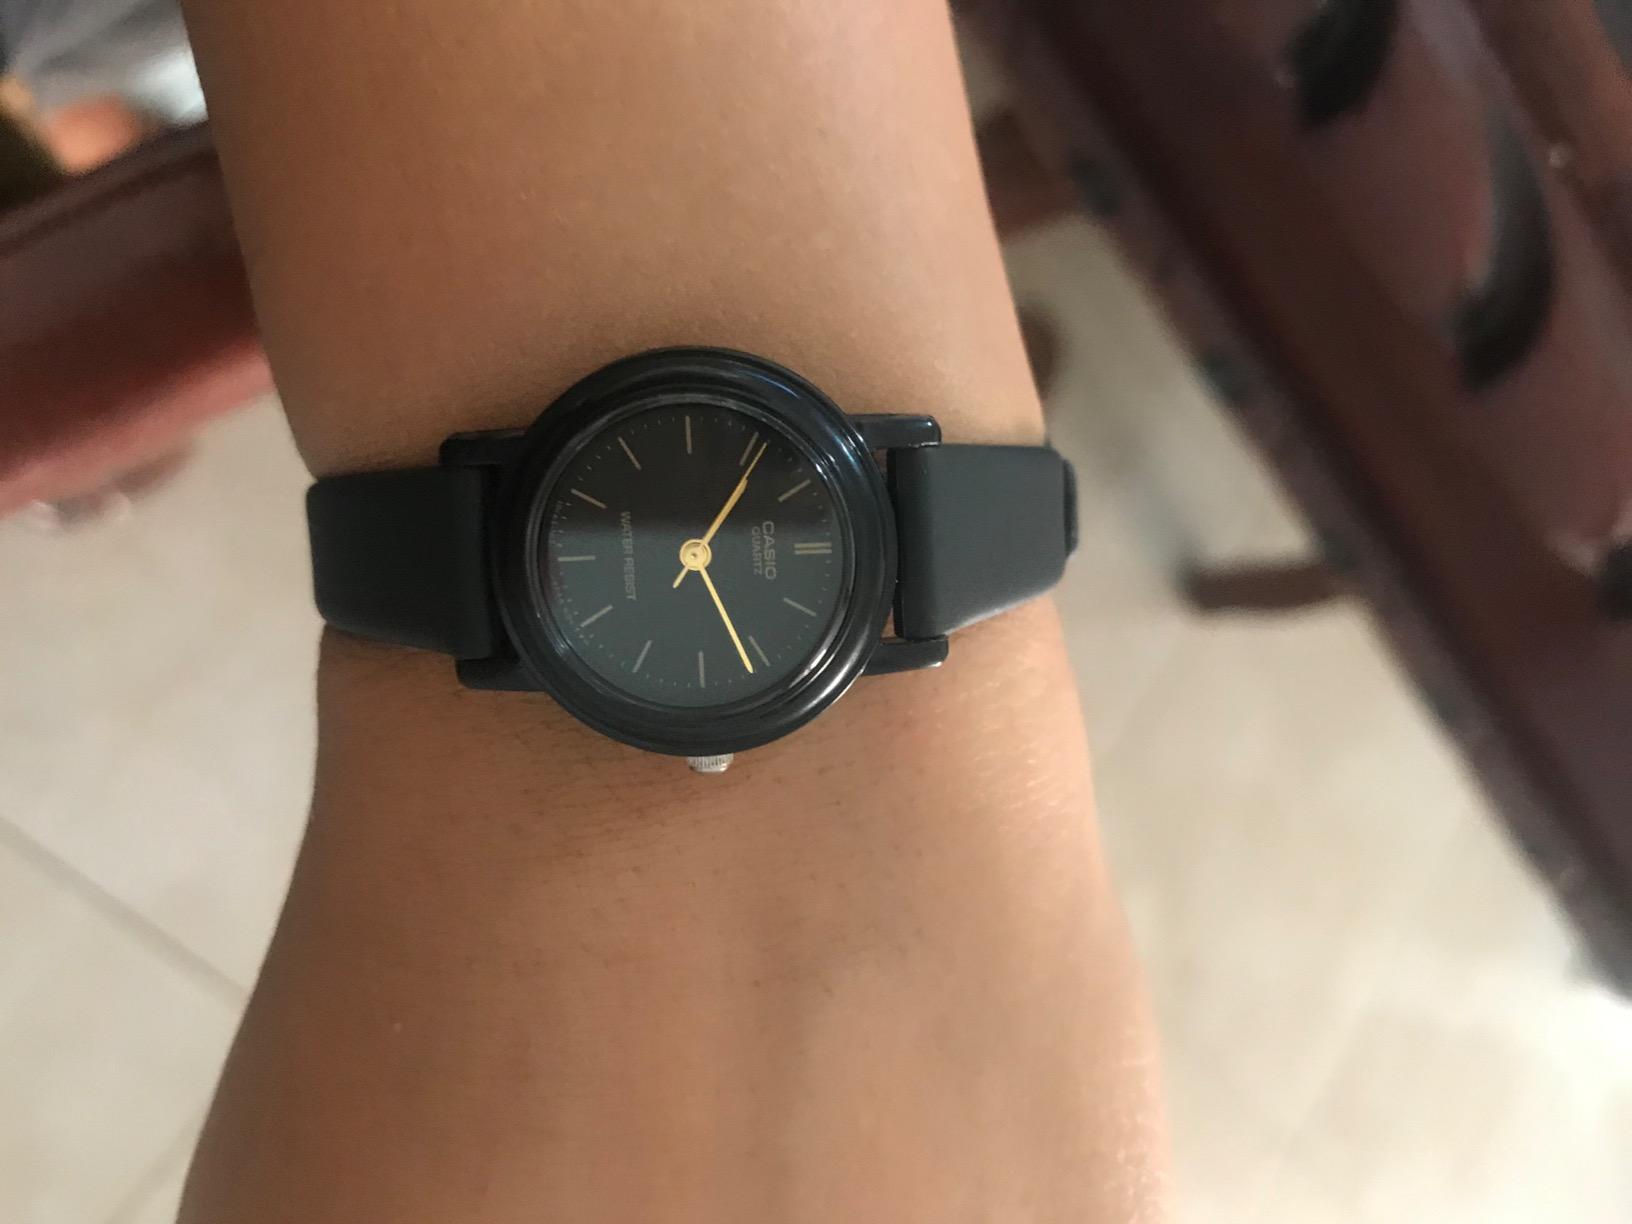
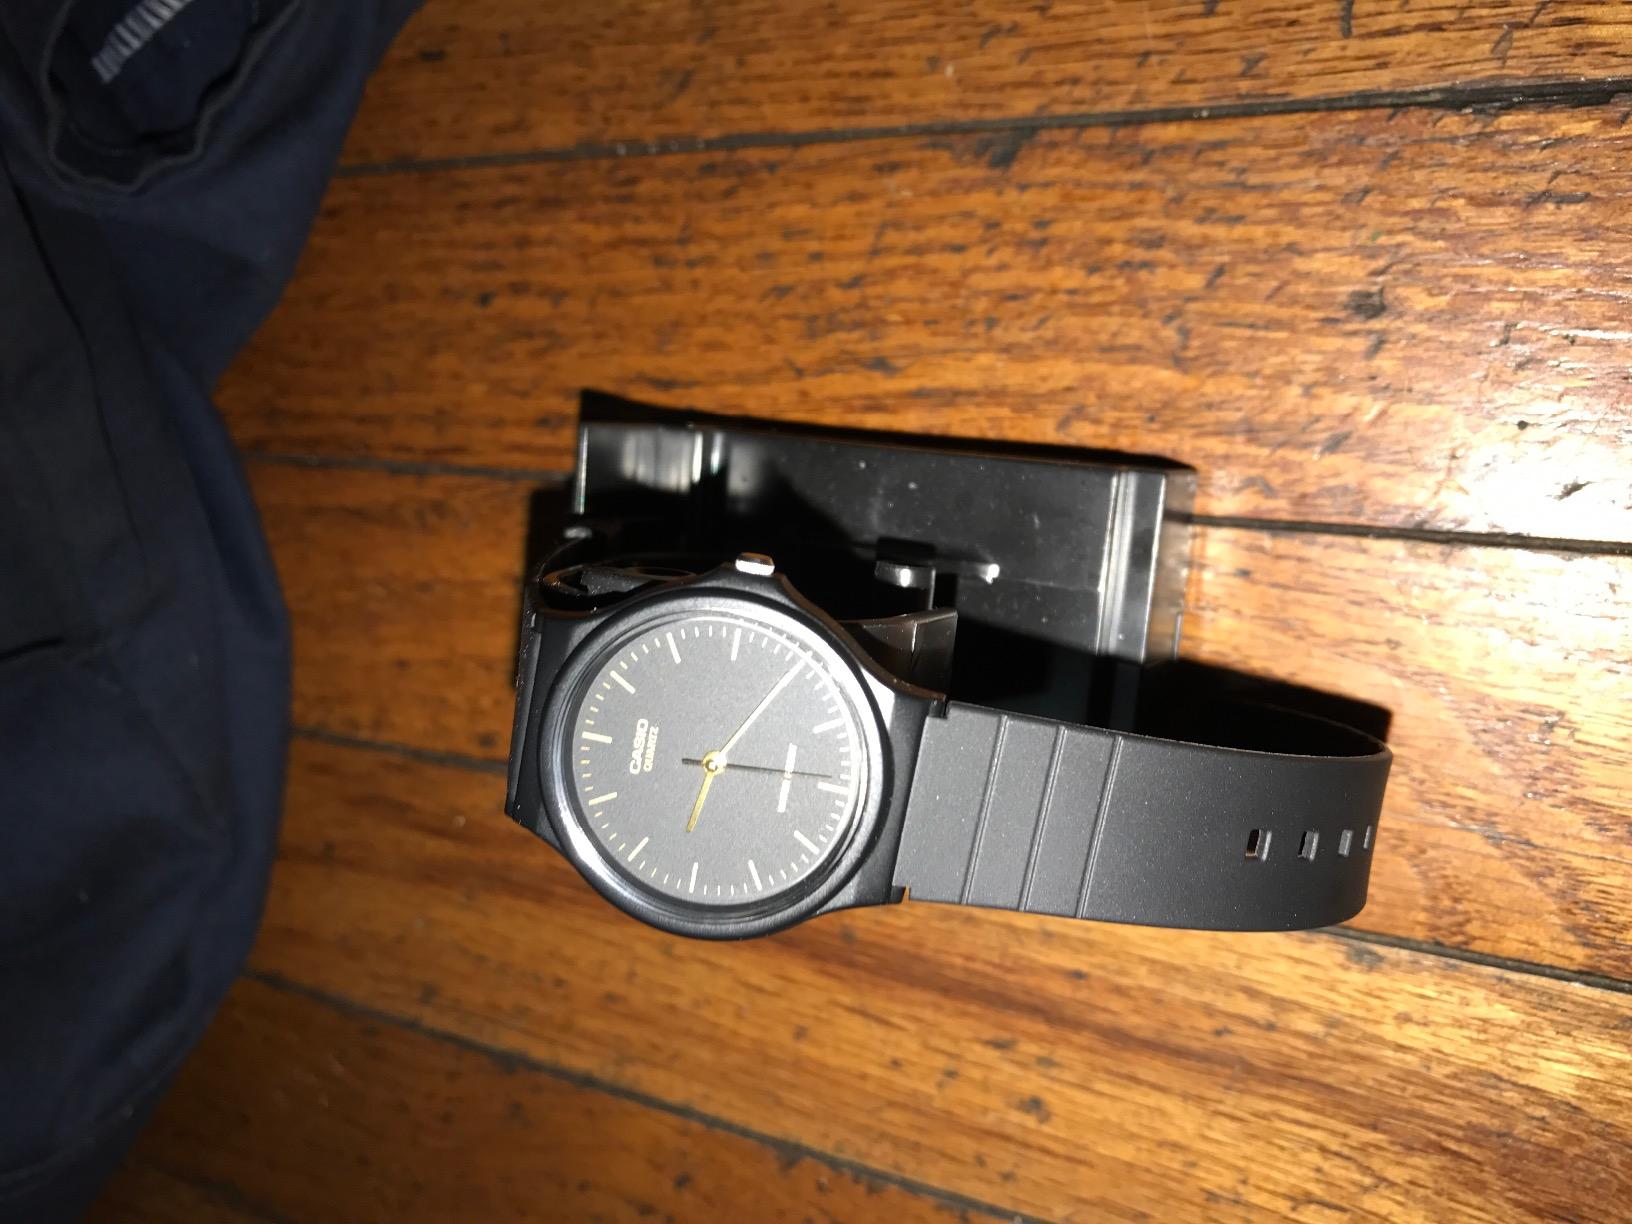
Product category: accessories_watch
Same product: no